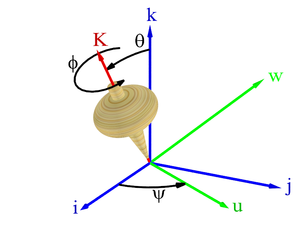
La figure représente les angles d'Euler (précession &#x03C8
Le mouvement de Lagrange de la toupie est le mouvement d'une toupie pesante autour d'un point de son axe, la réaction du support en ce point ayant un moment nul.